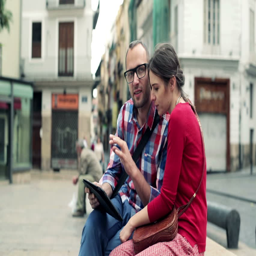
young couple with tablet computer sitting on bench in the city